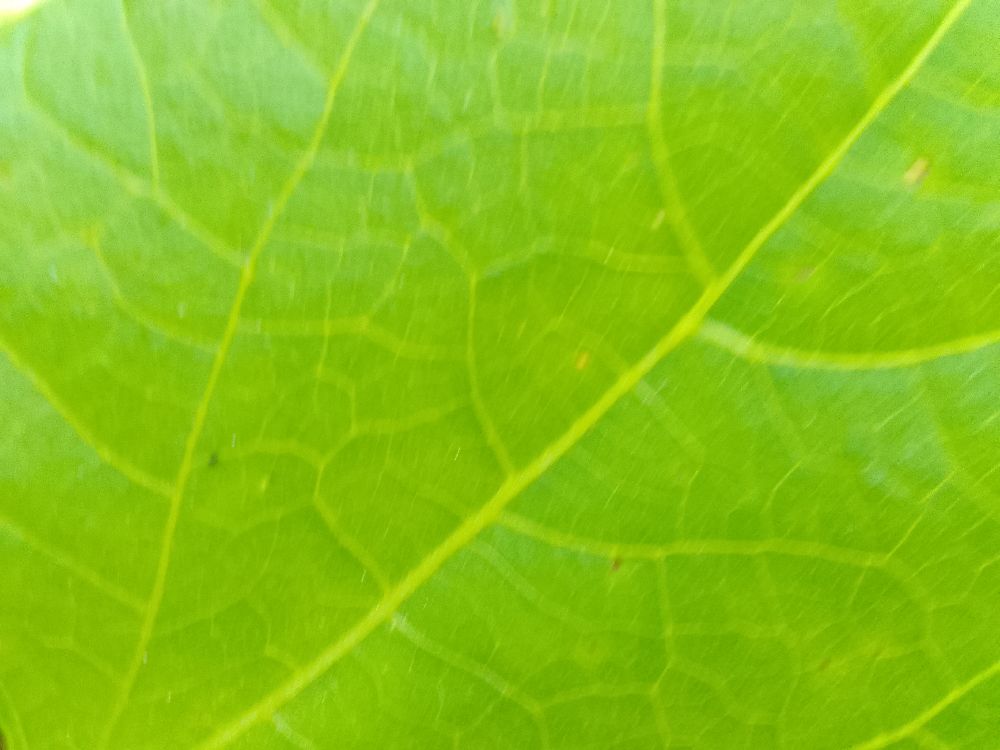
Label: healthy